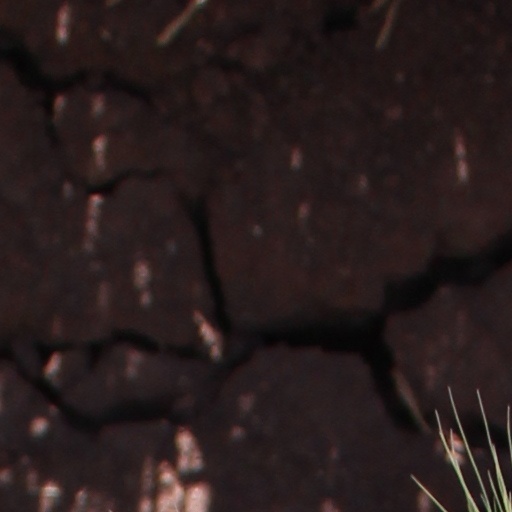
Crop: wheat